Darrin Jackson

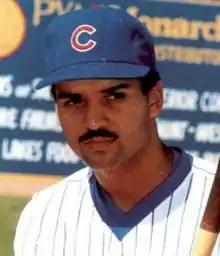
Jackson with the Cubs in 1987

Darrin Jay Jackson (born August 22, 1963) is an American former Major League Baseball center fielder. He played 12 years for the Chicago Cubs (1985–1989), San Diego Padres (1989–1992), Toronto Blue Jays (1993), New York Mets (1993), Chicago White Sox (1994, 1999), Minnesota Twins (1997) and Milwaukee Brewers (1997–1998). He also played for the Seibu Lions in Japan (1995–1996). He is the current radio color analyst for the Chicago White Sox.